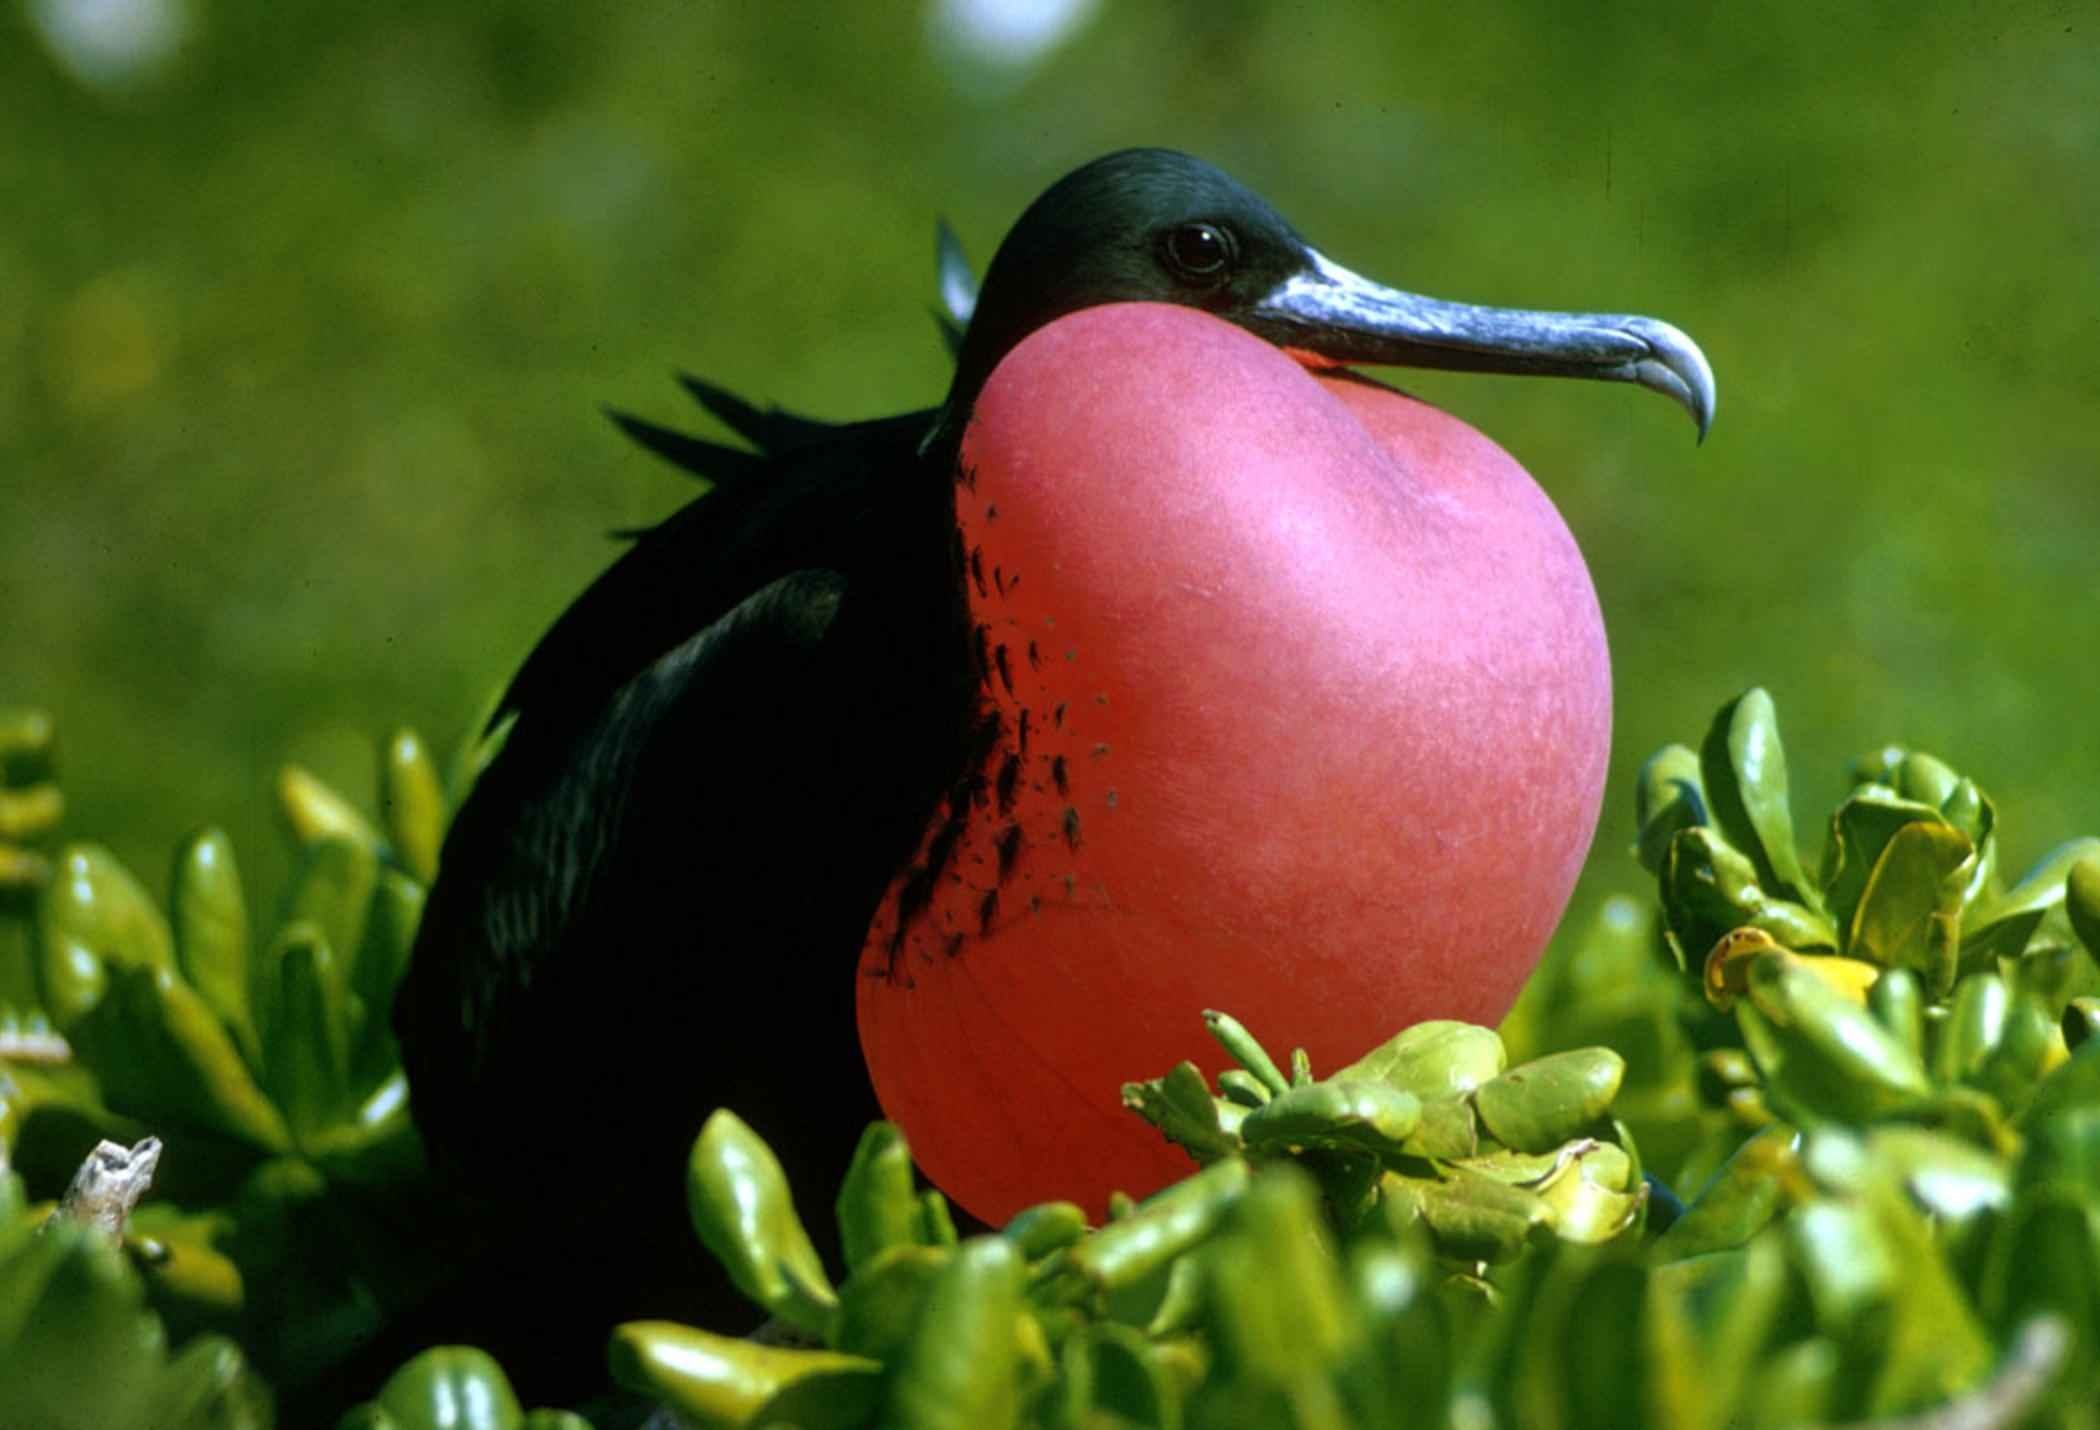
branch, bird, plant, fruit, flower, food, green, beak, produce, flora, fauna, close up, birds, animals, water bird, frigate, macro photography, flowering plant, land plant, magnificens, fregata, magnificient